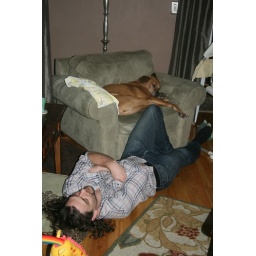
crashed out after dinner, dog in chair, man on floor